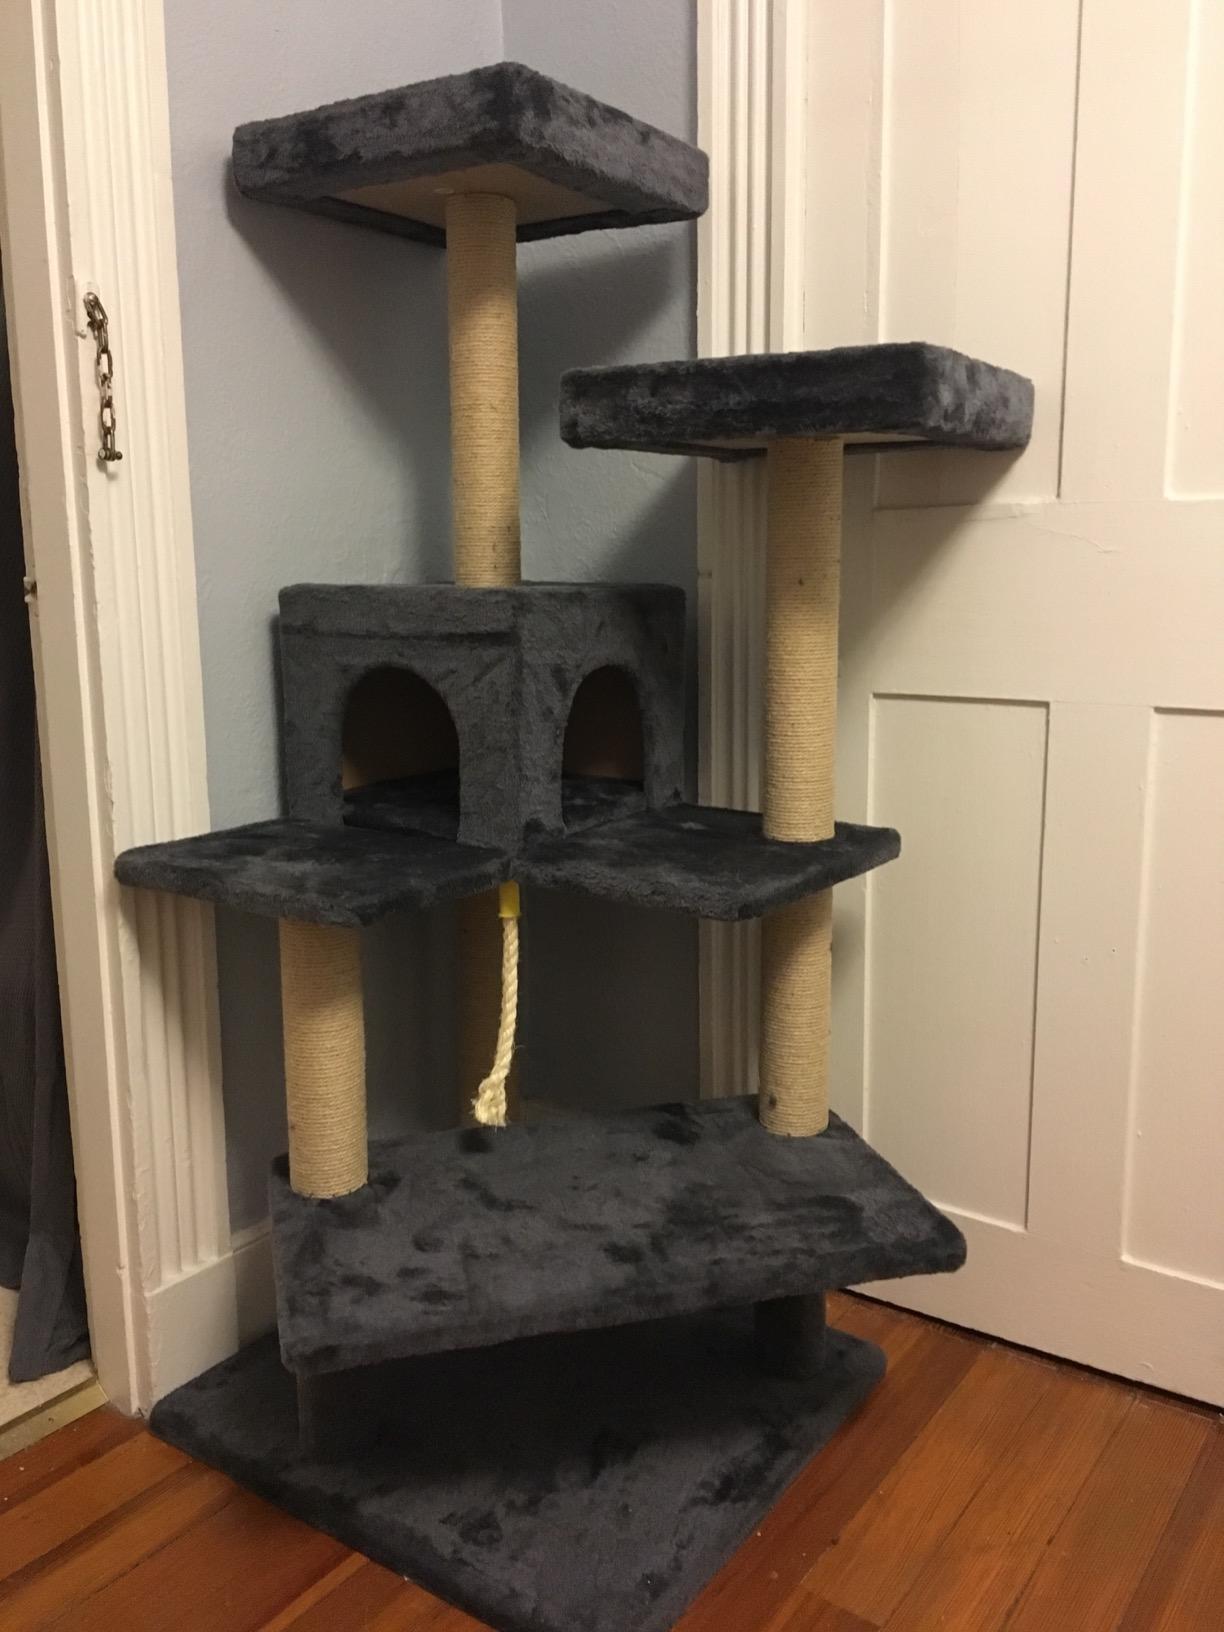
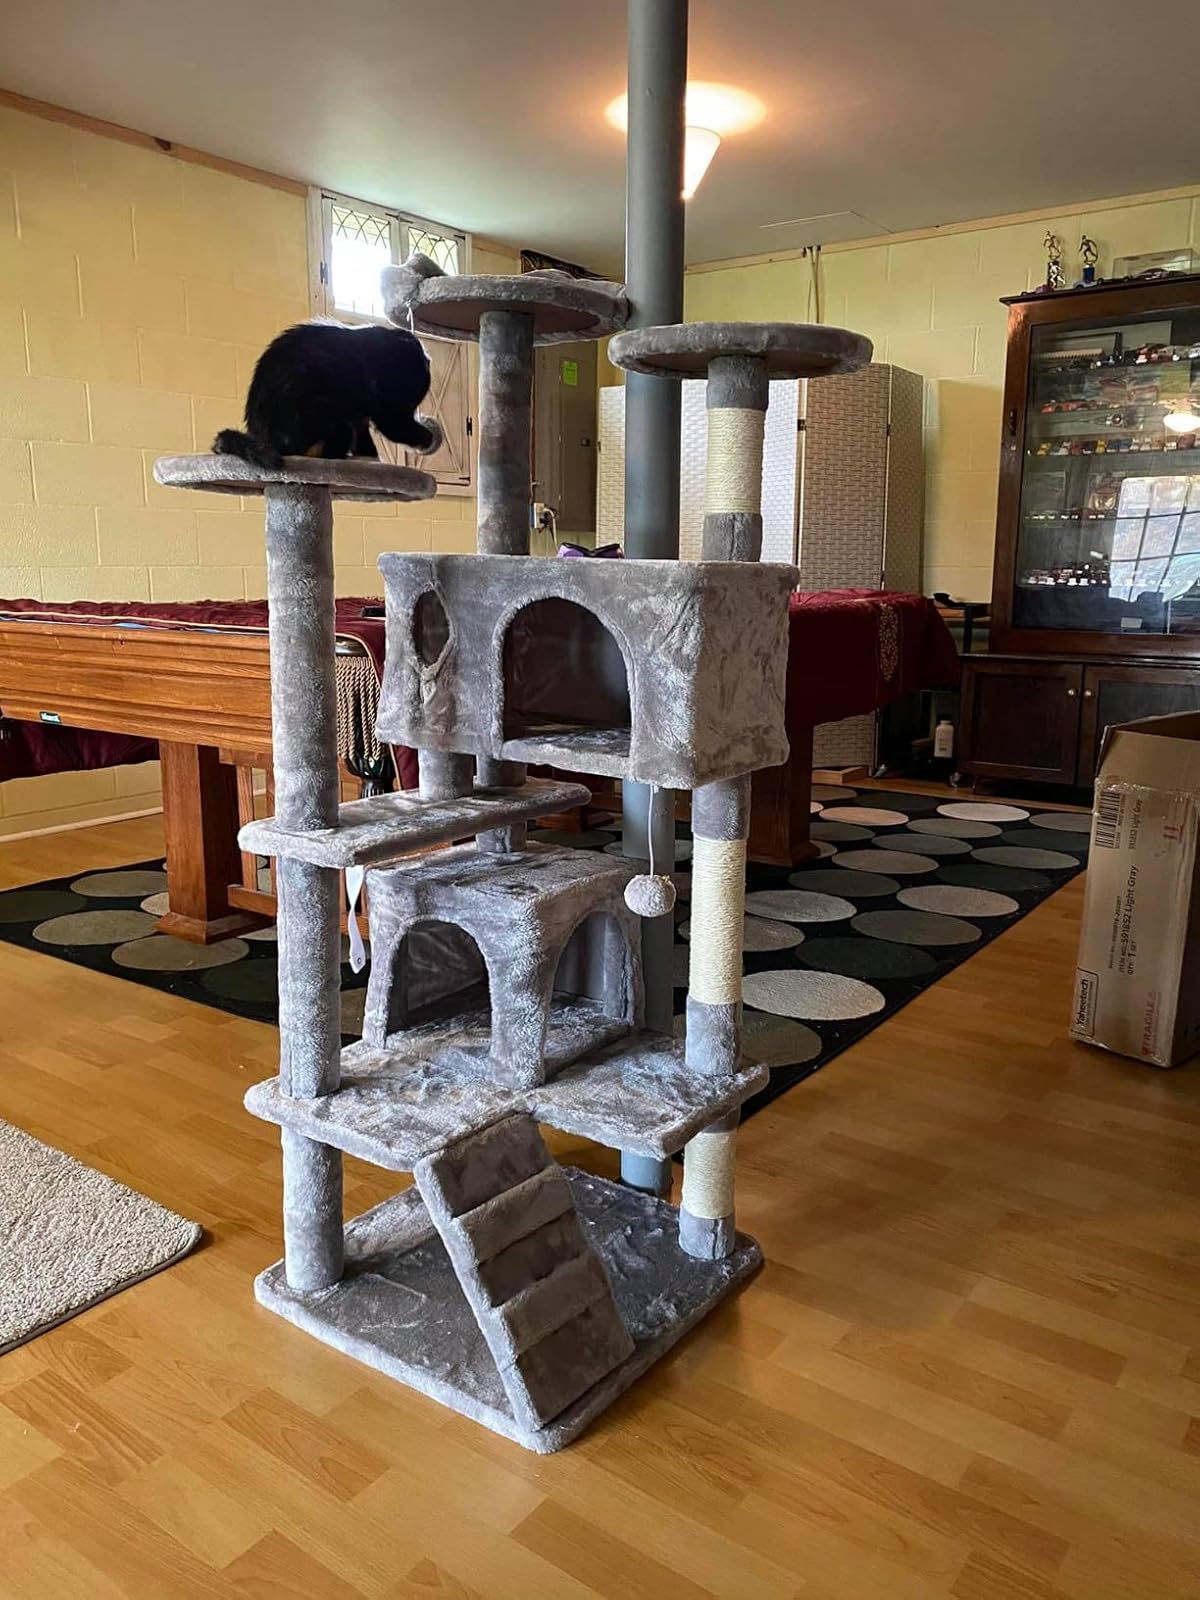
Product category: items_cat tree
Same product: no